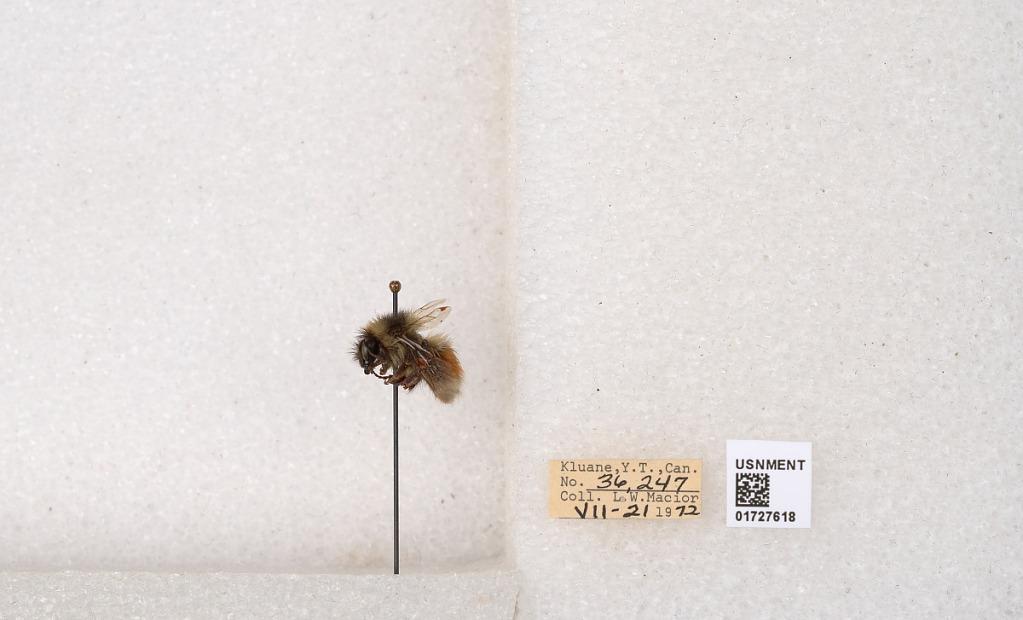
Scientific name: Bombus (Pyrobombus) sylvicola Kirby
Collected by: L. Macior
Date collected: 1972-7-21
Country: Canada
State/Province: Yukon Teritory
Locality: Kluane National Park and Reserve
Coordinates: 60.7493, -139.504